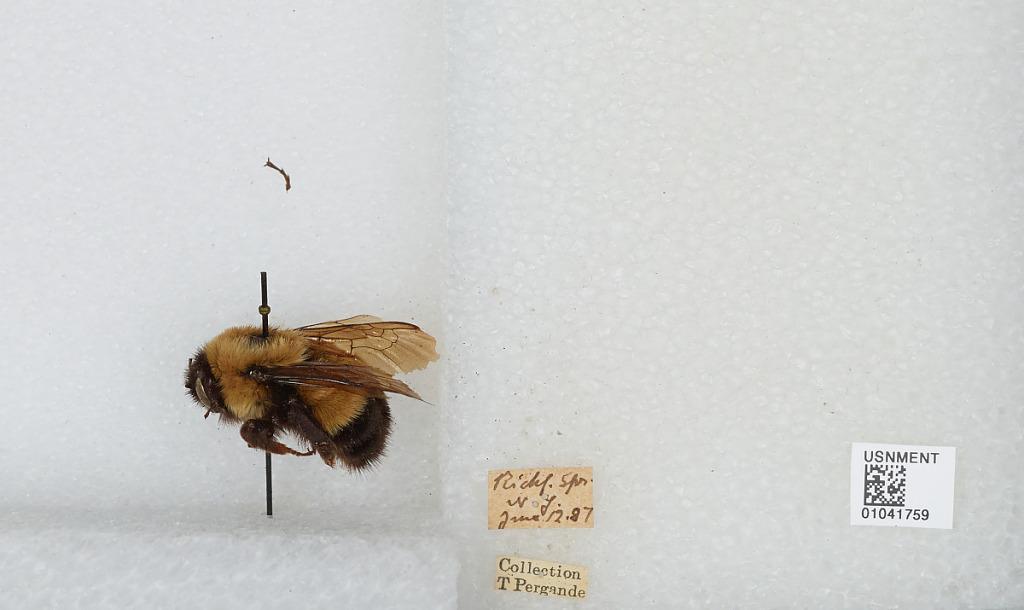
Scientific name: Bombus sp.
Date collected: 1887-6-12
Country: United States
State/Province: New York
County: Otsego
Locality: Richfield Springs
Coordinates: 42.8534, -74.9854